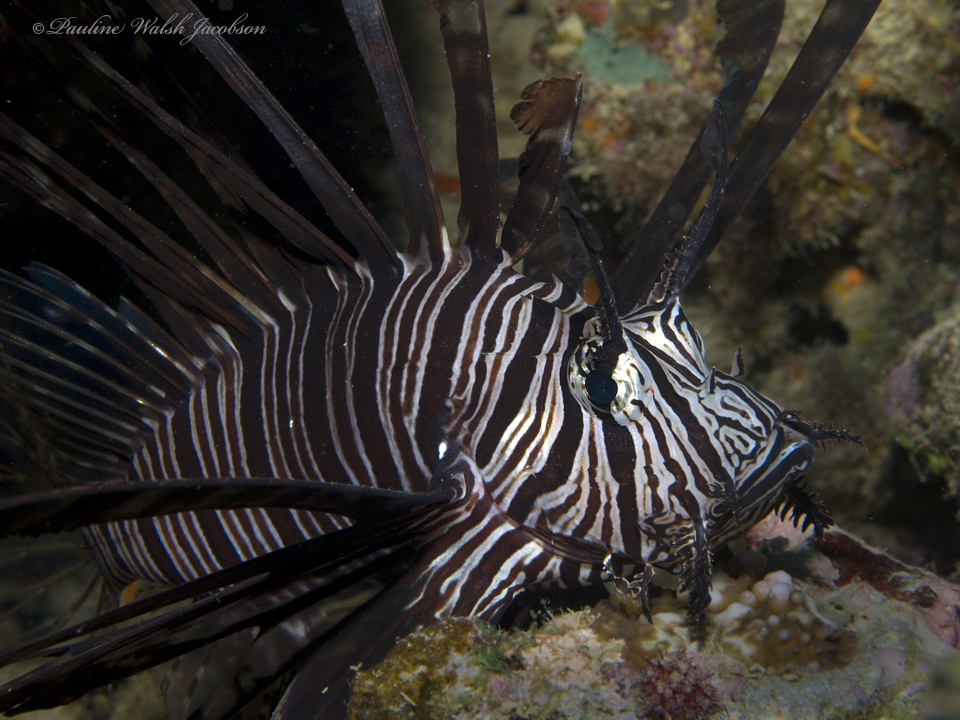
Pterois volitans (Red Lionfish)